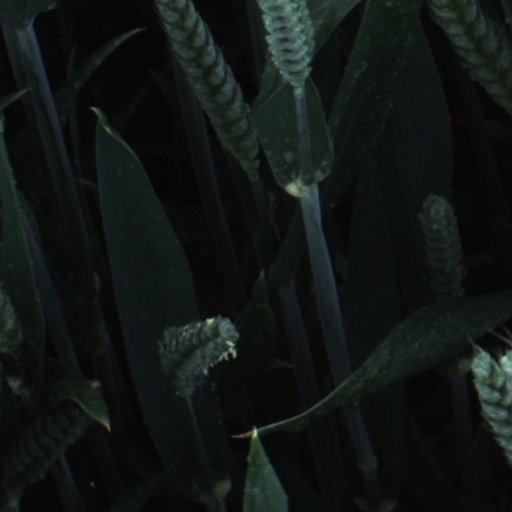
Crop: wheat